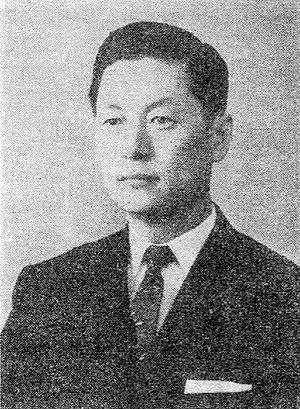
Shin Kyuk-ho, né le 4 octobre 1922 à Ulsan et mort le 19 janvier 2020 à Séoul, est un entrepreneur nippo-coréen, fondateur et chef du groupe Lotte. Il est aussi connu sous son nom japonais, Takeo Shigemitsu.